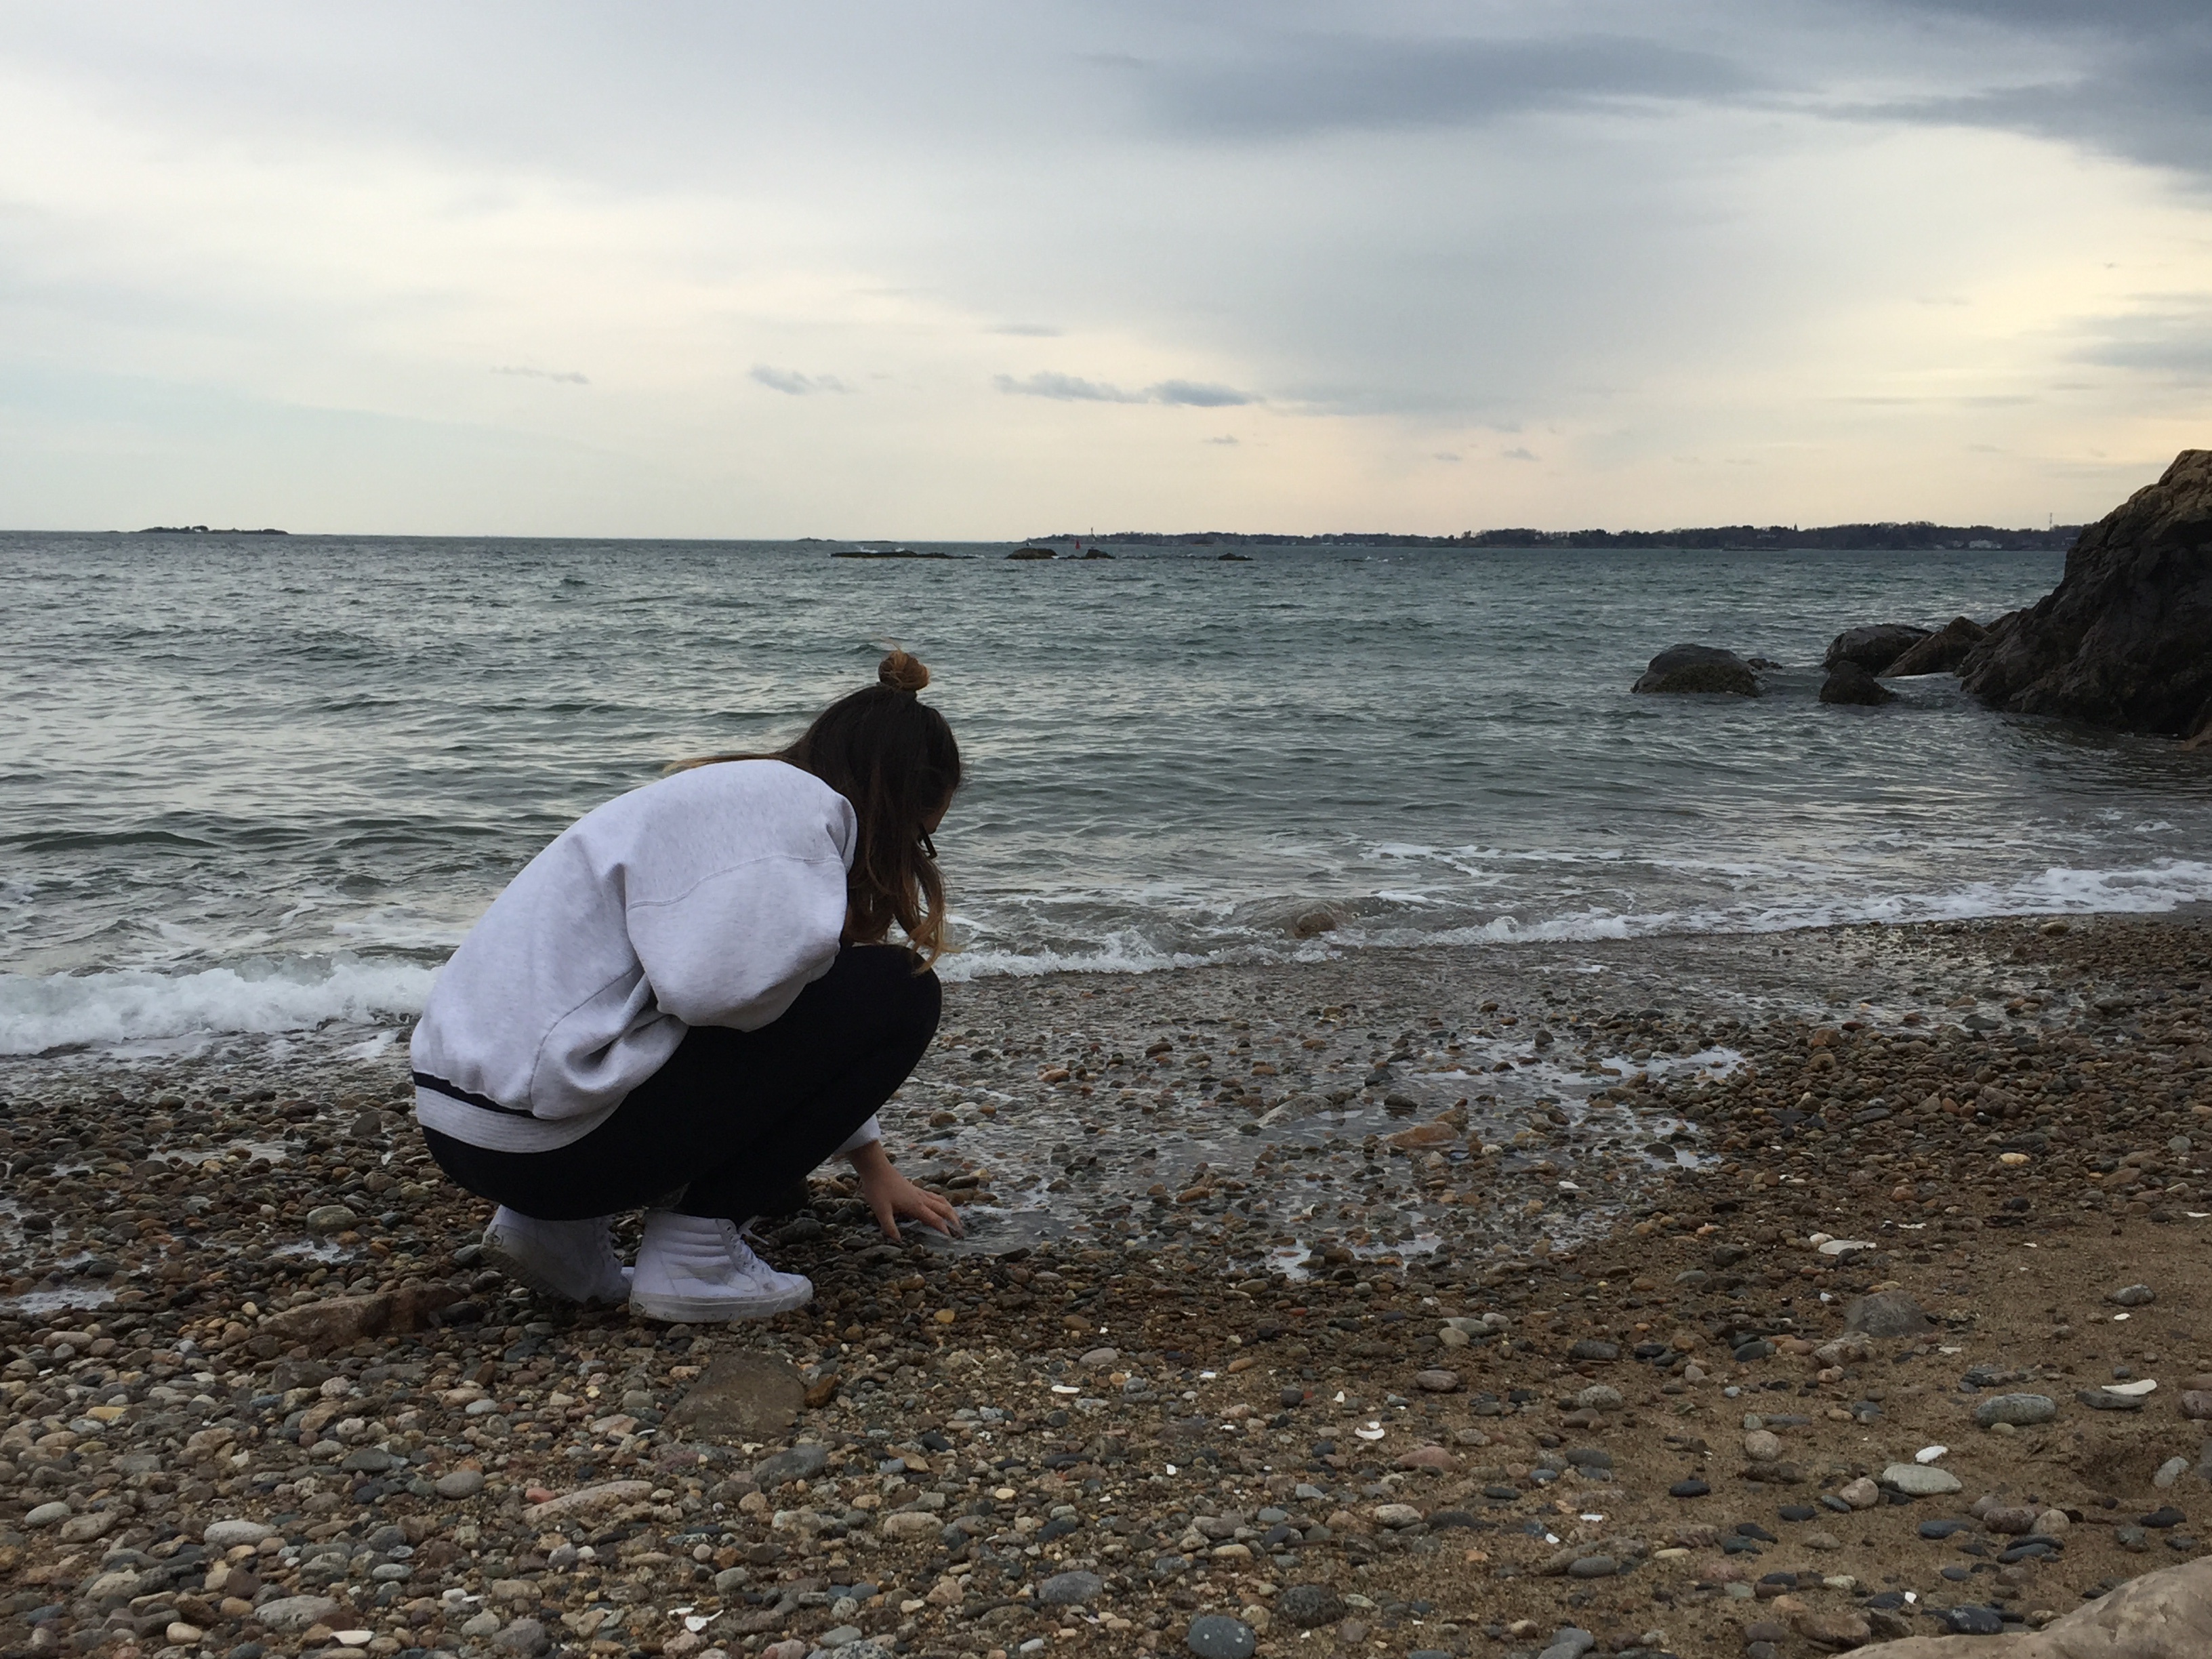
beach, sea, coast, water, sand, rock, ocean, horizon, morning, shore, wave, vacation, material, body of water